Andy Selva

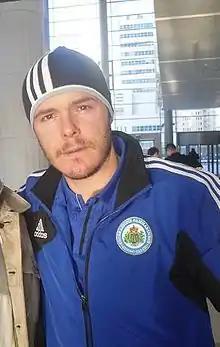
Selva with San Marino in 2013

Andy Selva (born 23 May 1976) is a Sammarinese former footballer who is currently the manager of Campionato Sammarinese club Cosmos. During his playing career he played as a forward and captained the San Marino national team, finishing his career as their record goal scorer.